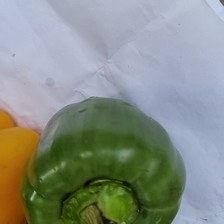
Label: capsicum